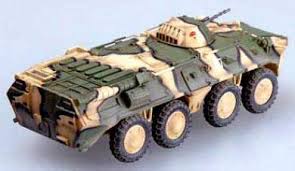
Label: BTR-80